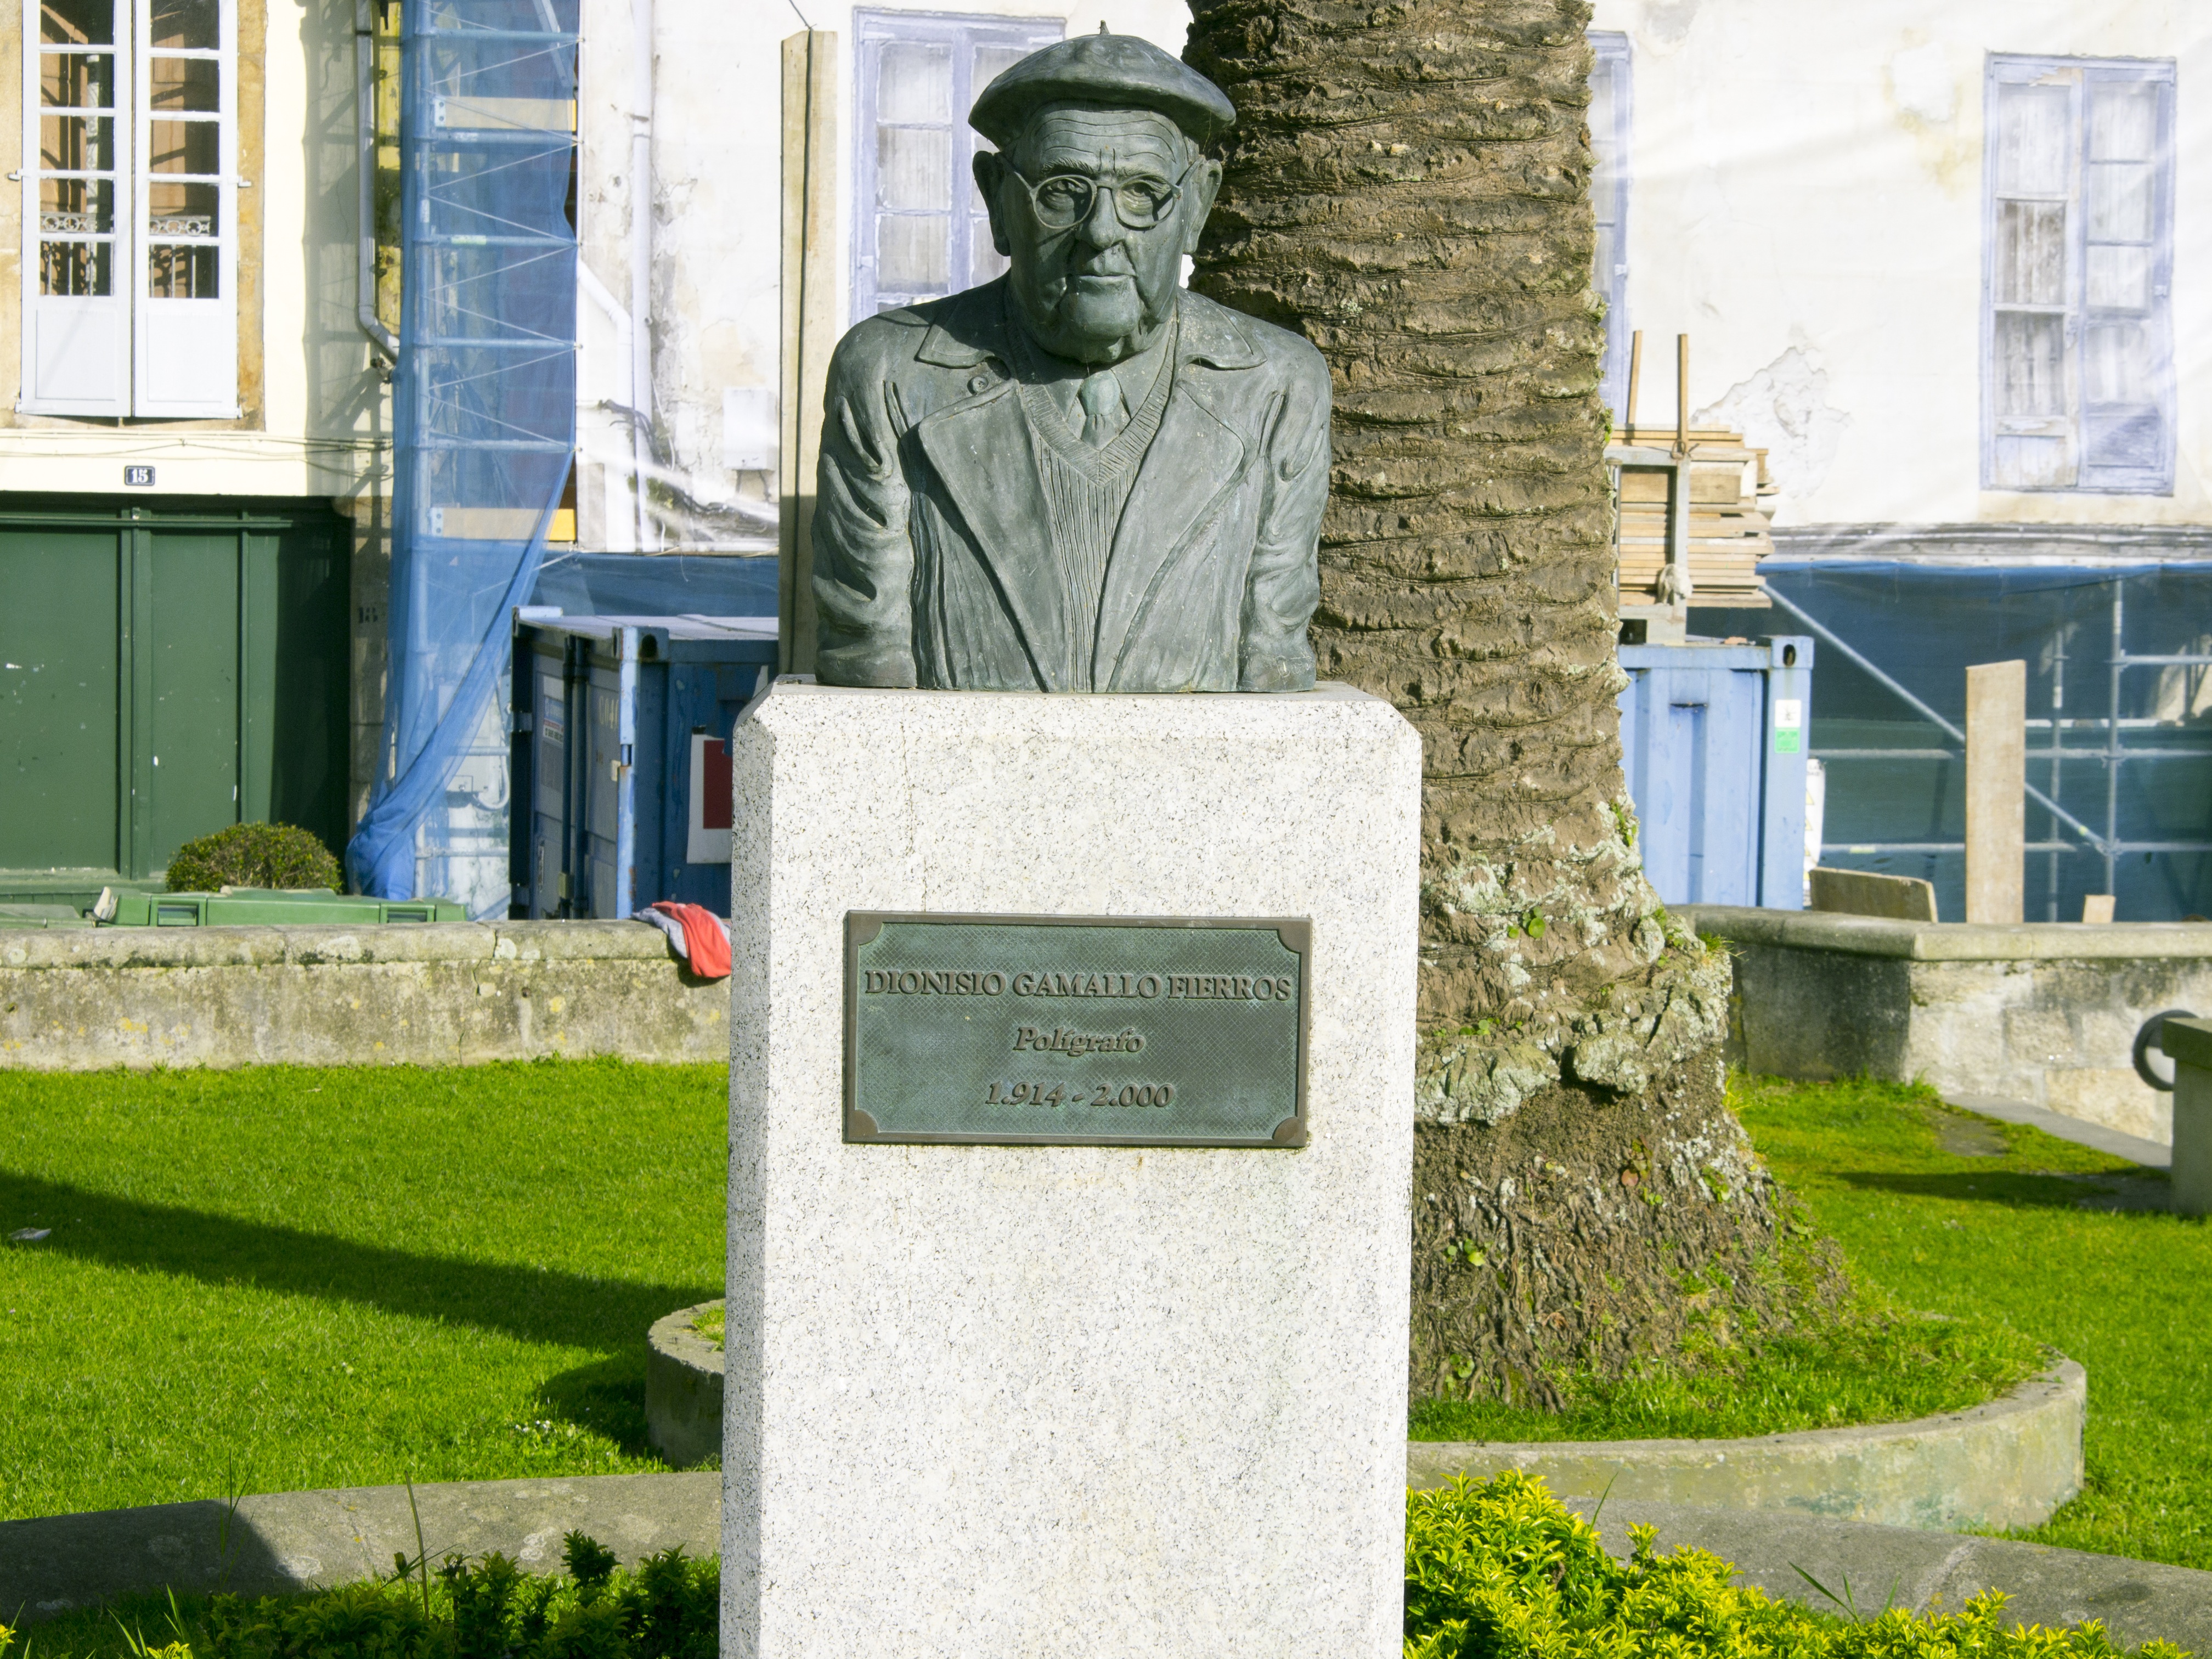
monument, statue, grave, sculpture, memorial, art, headstone, bronze, ribadeo